1990 San Diego Chargers season

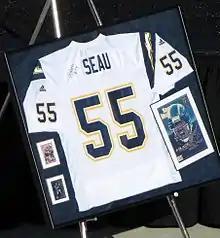
A Junior Seau jersey showing his retired number, 55. Seau began a 13-year stint in the Charger defense in 1990.

The 1990 San Diego Chargers season was the franchise's 21st season in the National Football League (NFL) and its 31st overall. After a 1–4 start, the Chargers recovered to 5–5, only half a game out of the playoff places. Five losses in their final six games, however, saw them finish with a 6–10 record for the third consecutive season. Only one of San Diego's six victories came against a team with a winning record, and none were against eventual playoff teams. As had been the case in 1989, close finishes were a problem—the Chargers were 0–5 in games decided by seven points or fewer.